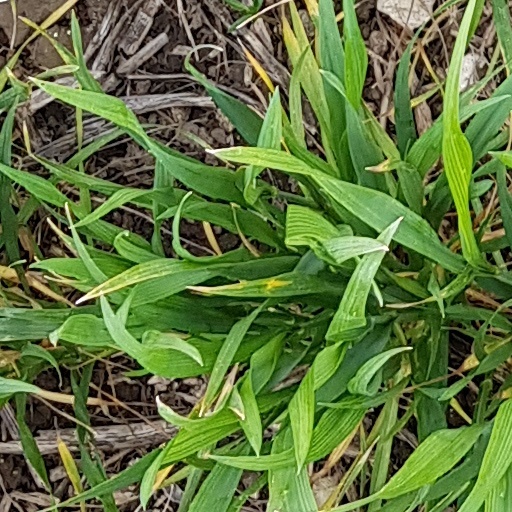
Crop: wheat